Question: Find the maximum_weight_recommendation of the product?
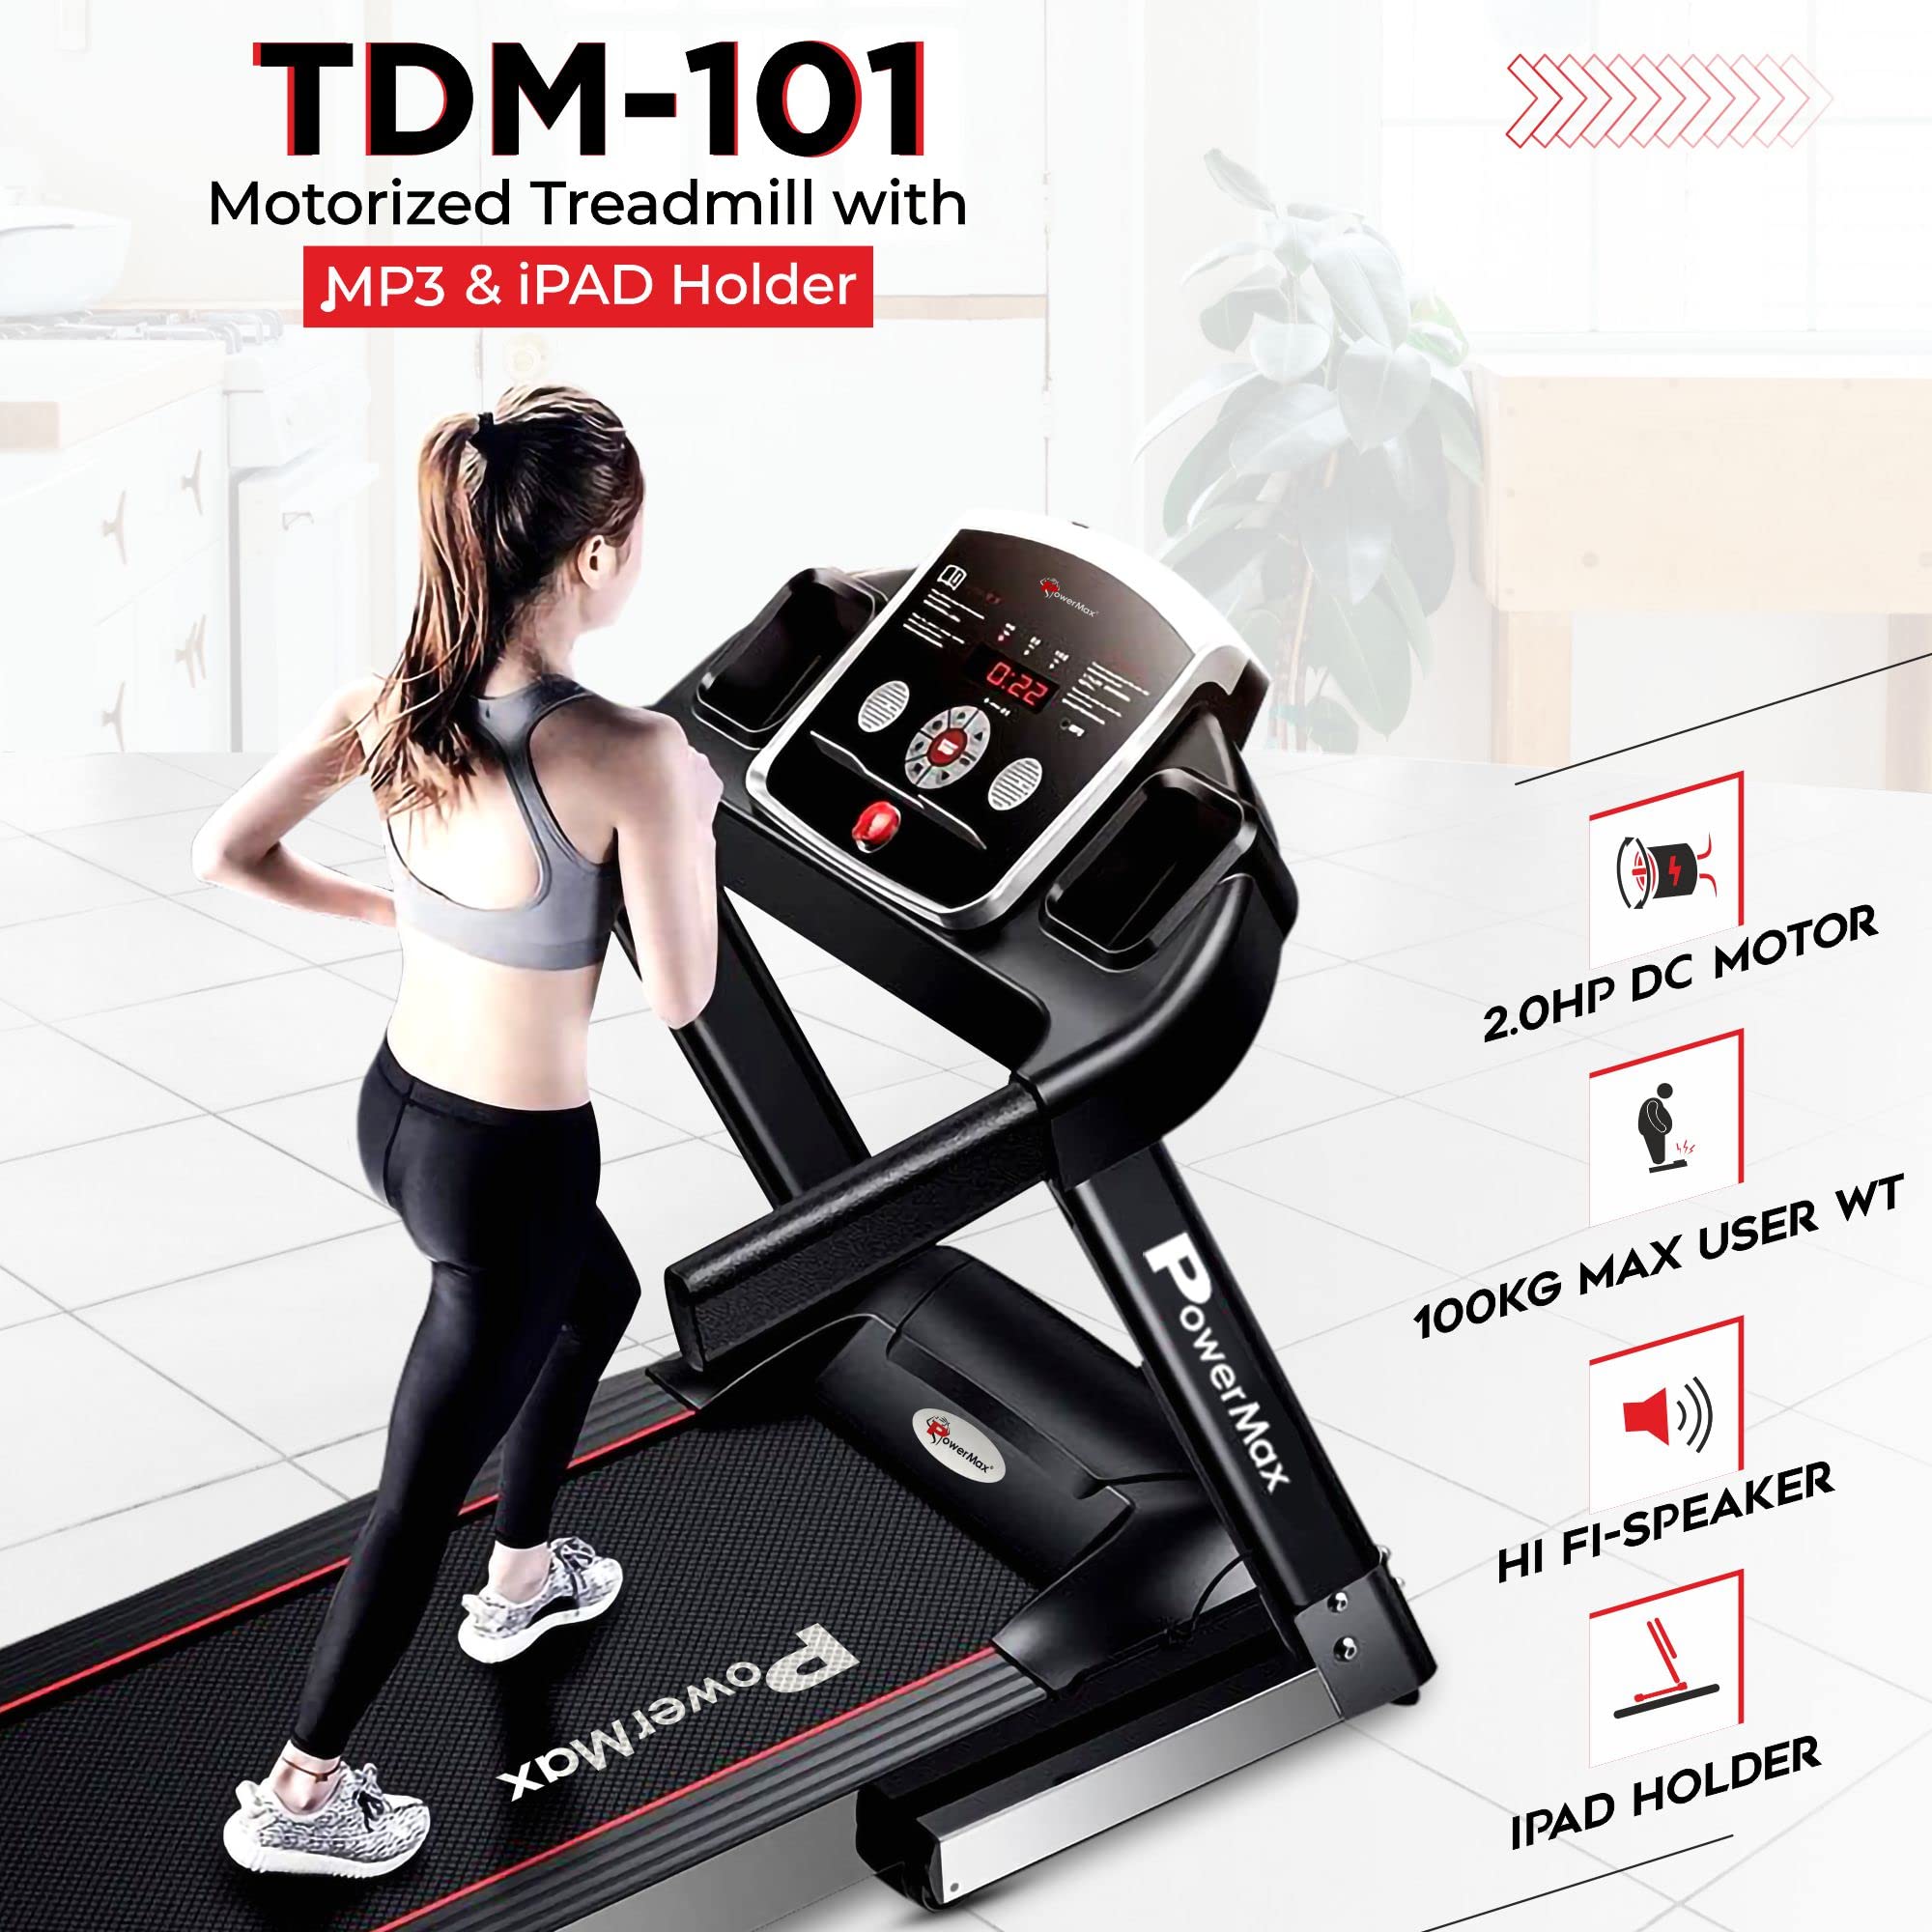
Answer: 100 kilogram